GS1

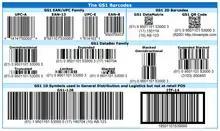
The GS1 barcodes

Barcodes defined by GS1 standards are very common. GS1 introduced the barcode in 1974. A barcode encodes a product identification number that can be scanned electronically, making it easier for products to be tracked, processed, and stored.